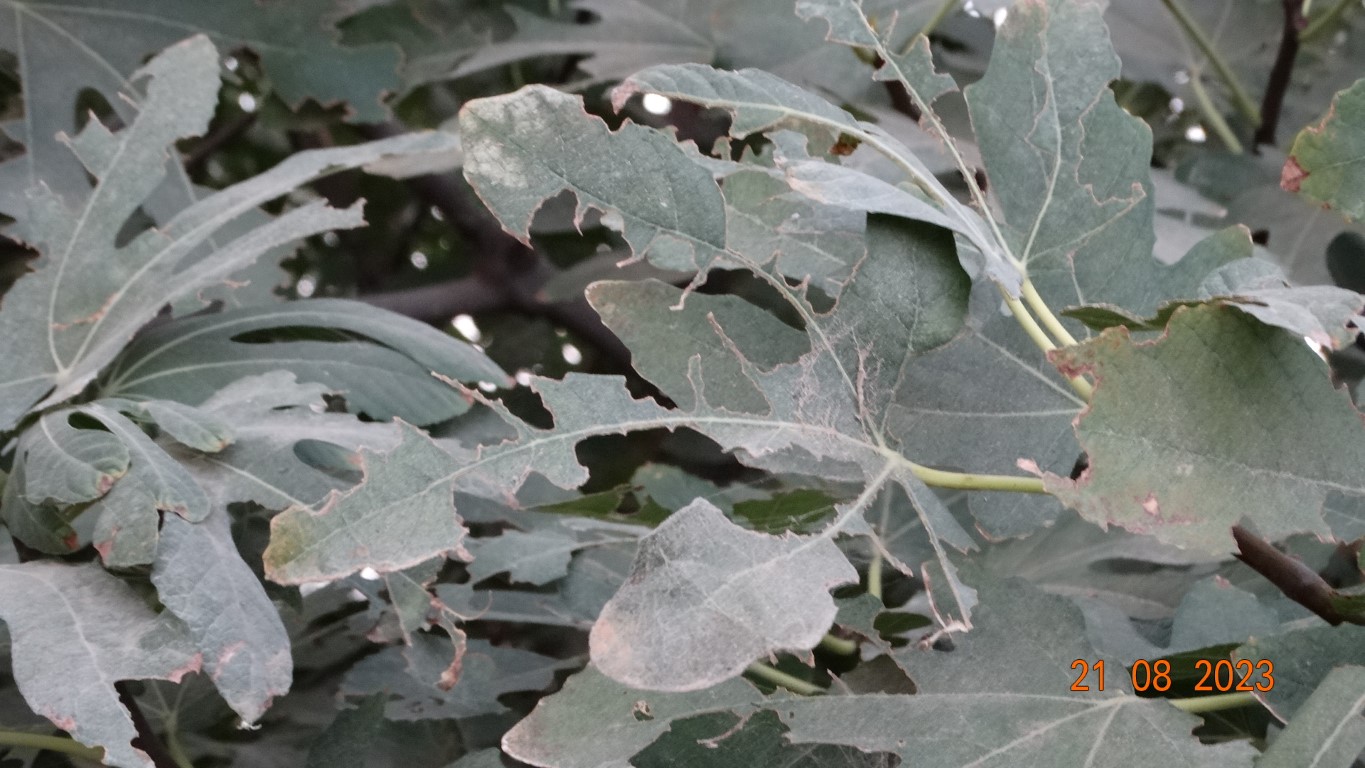
Label: infected